Women in Etruscan society

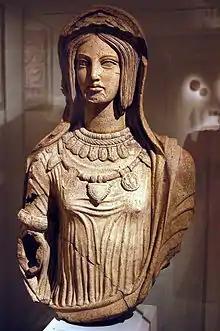
Etruscan woman in terracotta, 74.8 cm (5th and 2nd centuries BC) Metropolitan Museum of Art.

Women were respected in Etruscan society compared to their ancient Greek and Roman counterparts. Today only the status of aristocratic women is known because no documentation survives about women in other social classes.